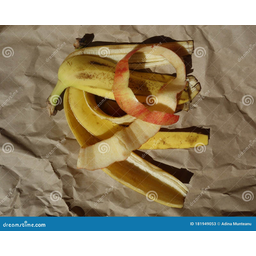
Label: generalcompost